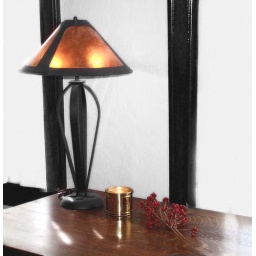
One of the library tables in the Fireside Room just waiting for your book, or letter....